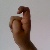
The image shows a hand gesture representing the letter 'X' in Indian Sign Language.